Australian National Task Force on Cannabis

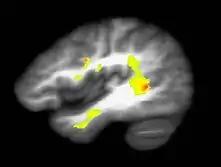
Brain of a cannabis user

The NTFC report concluded that there were three ‘high risk’ groups: adolescents (as use was most prevalent and could result in increased dependence), women of childbearing age and persons with pre-existing conditions.